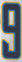
Number: 9